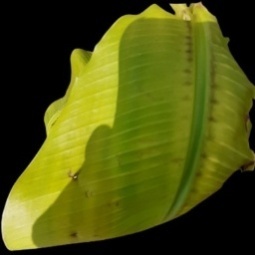
Label: Magnesium